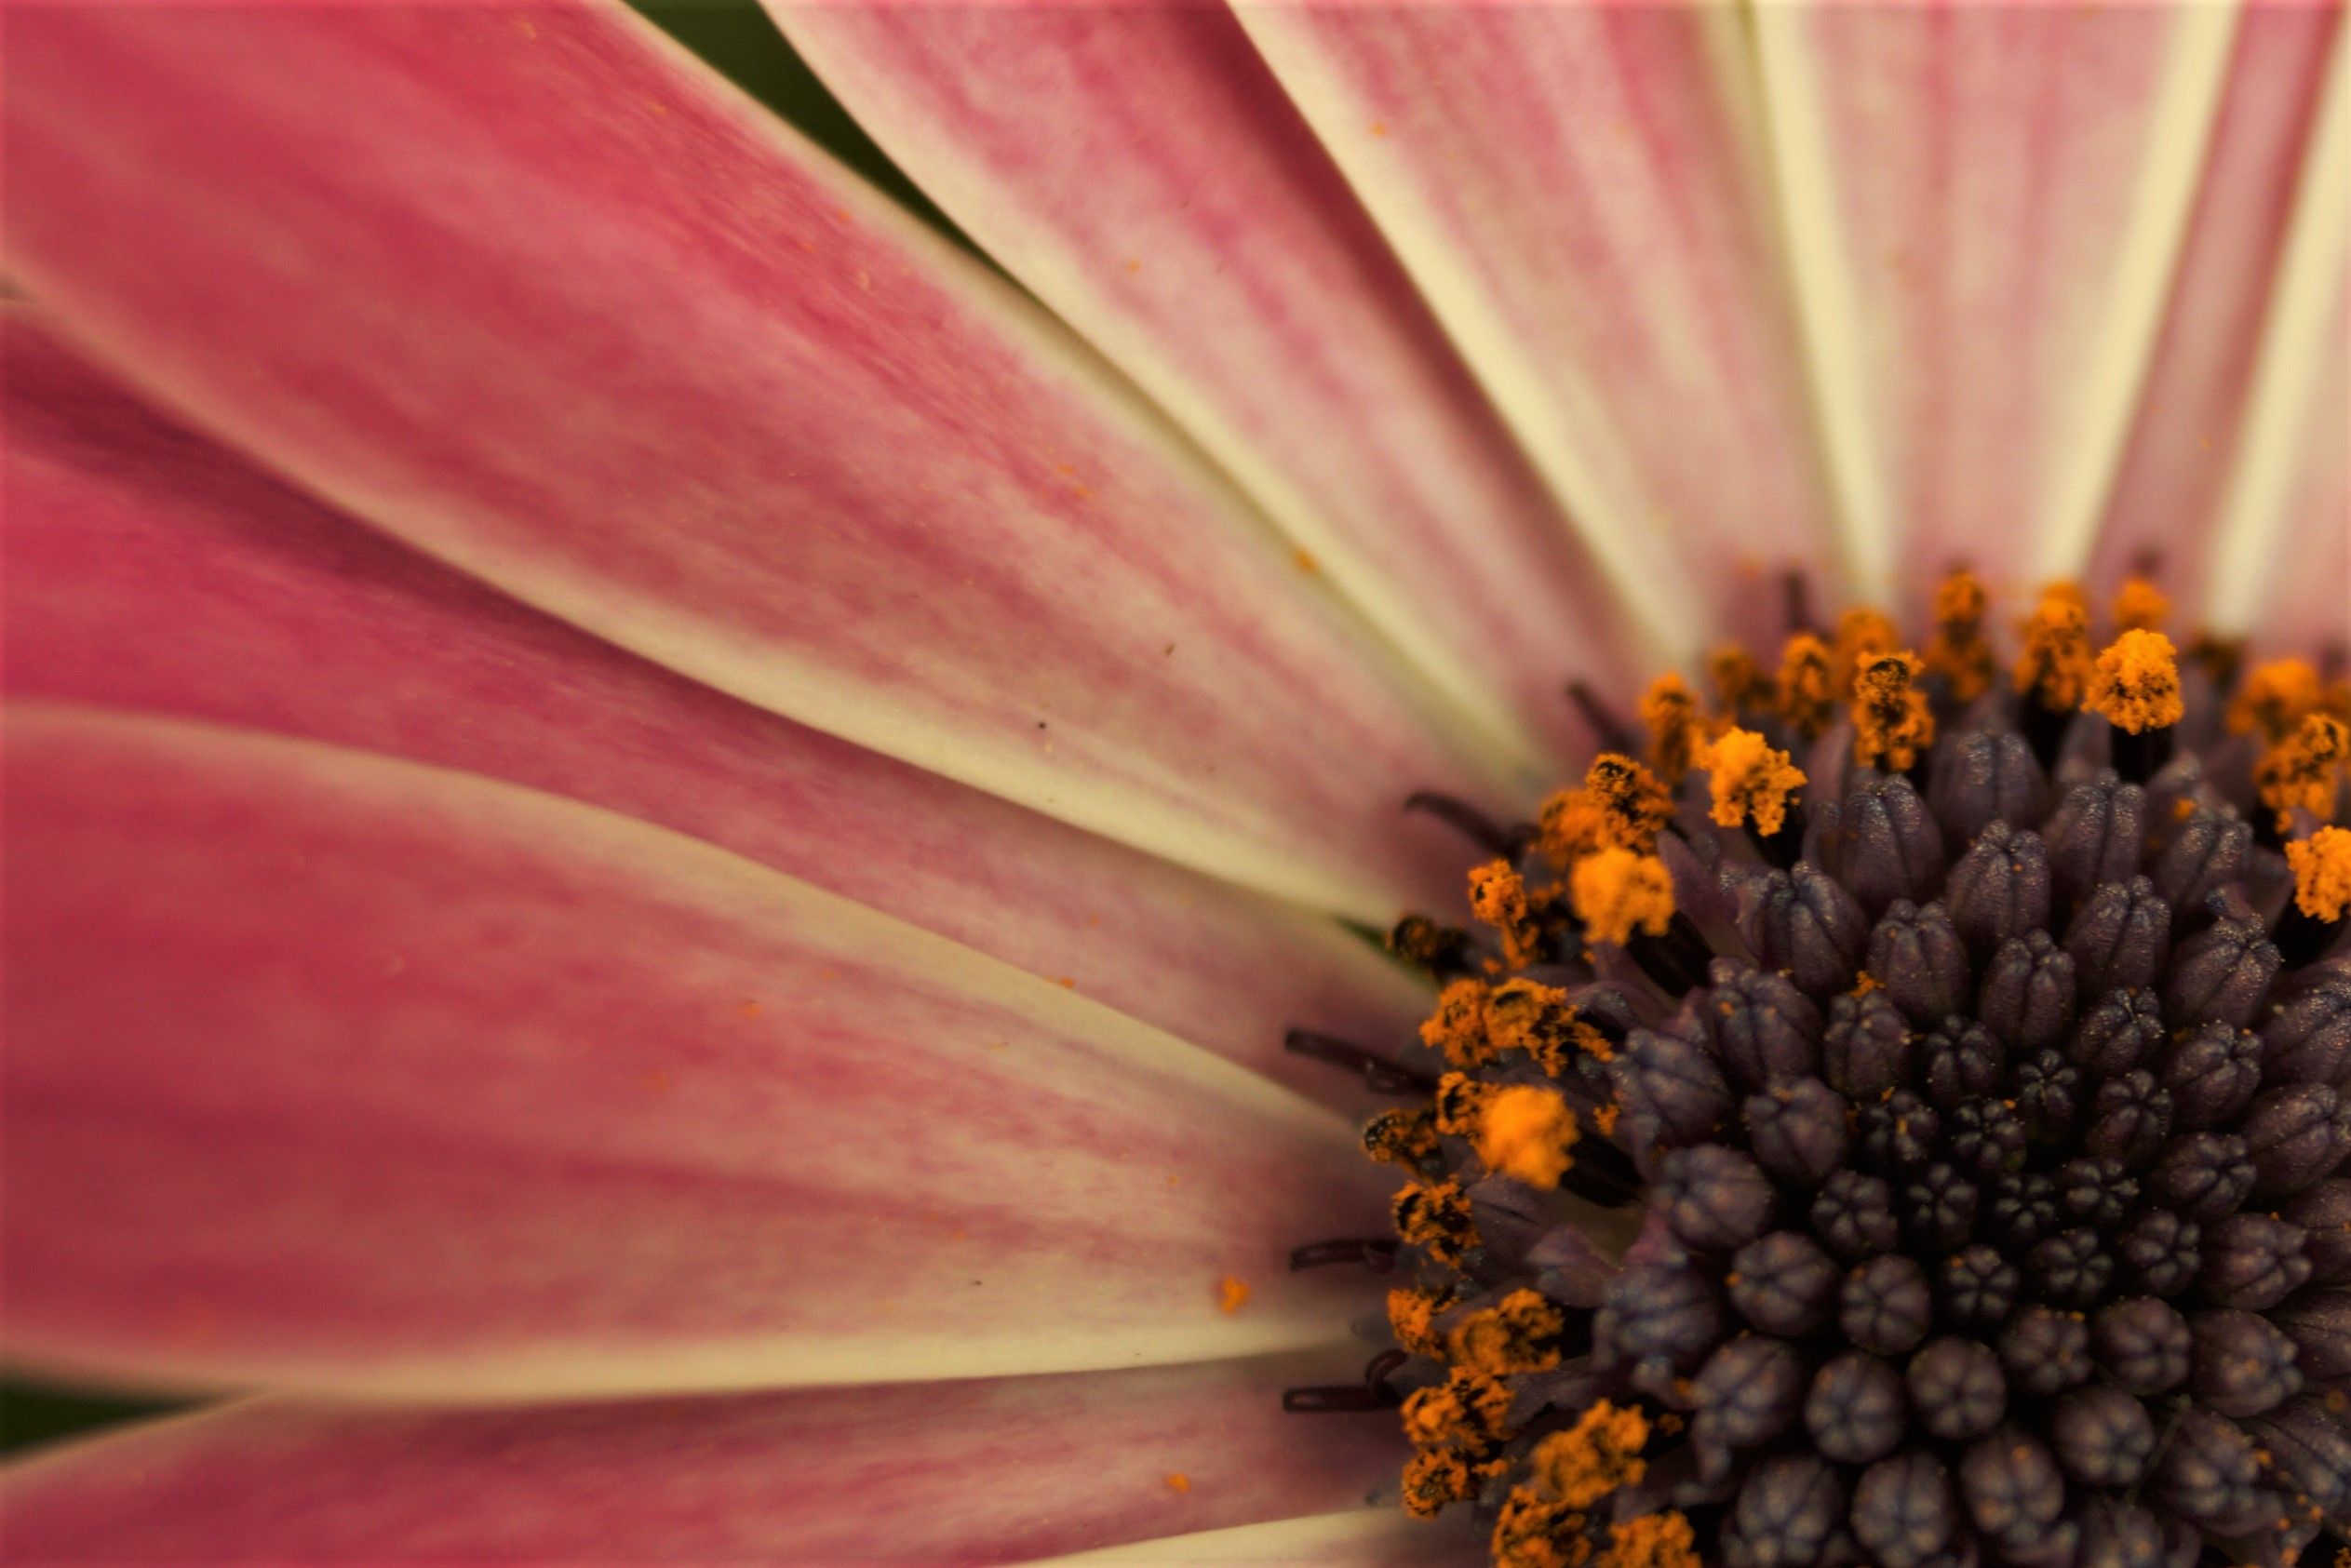
Close-Up of a Flower
A detailed close-up captures the center and petals of a flower, The petals are a soft gradient of pink and pale yellow. The central disc is a deep brown, The image focuses on the intricate textures and colors of the flower, and the background is black and blurry.
A close-up shot in clear lighting brings us right into the heart of a beautiful flower, The delicate blend of pink and yellow in the petals, contrasted with the rich, textured center of brown, is captivating. It's a small burst of natural beauty up close.
Labels: Plant, Pollen, Daisy, Flower, Petal, Dahlia, Animal, Bee, Honey Bee, Insect, Invertebrate, Blur Background
Camera: Canon Canon EOS 450D
Aperture: F4.5
Exposure: 1/100 sec
ISO: 400
Focal length: 30.0 mm